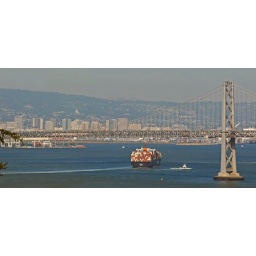
the downtown oakland skyline and an arriving container ship passing under the bay bridge - telegraph hill, san francisco, california